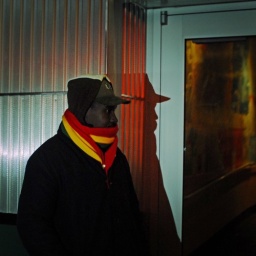
Wearing a green, yellow and red skarf standing in the front of a Starbucks cafe on 42nd street.New York City